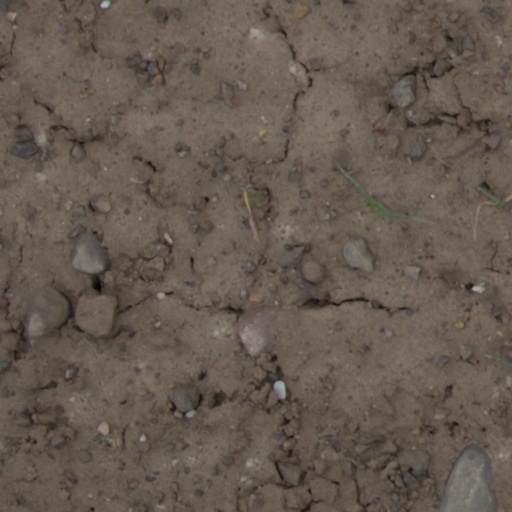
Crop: wheat